Lauren Singer

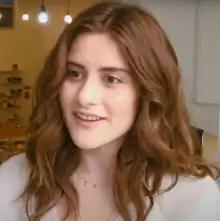
Singer in 2017

Lauren Singer is an American environmental activist, entrepreneur, investor, and blogger in the zero waste movement. She is most notable for collecting all of the waste she has created since 2012 in a 16-ounce mason jar. Her blog, "Trash Is for Tossers", documents her lifestyle. She is the founder of Package Free and The Simply Co.